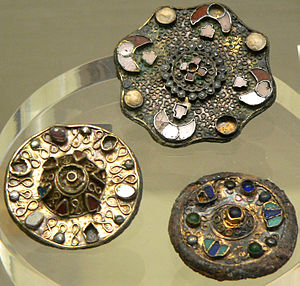
Fibula (spænde)
Tre frankiske fibulaer
En fibula er et bøjeligt spænde, som ofte ligner en sikkerhedsnål men som også kan have andre former. Fibulaer blev brugt fra bronze- til og med middelalder. Hovedformålet med en fibula er at sammenfæste tekstiler, selv om de også har været ren dekorative.